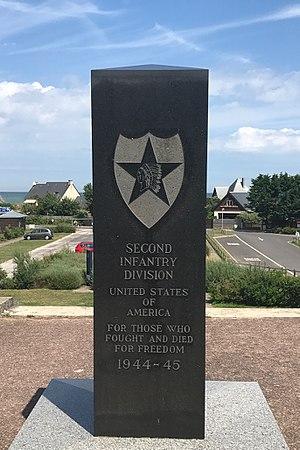
Saint-Laurent-sur-Mer est une commune française, située dans le département du Calvados en région Normandie, peuplée de 261 habitants.